Corto Maltese

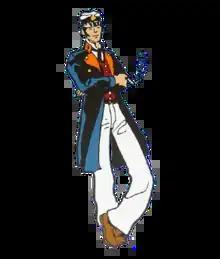
Corto Maltese

Corto Maltese is a series of adventure comics named after the character Corto Maltese, an adventurous sailor. It was created by the Italian comic book creator Hugo Pratt in 1967. The comics are highly praised as some of the most artistic and literary graphic novels ever written and have been translated into numerous languages and adapted into several animated films.